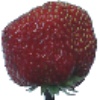
Label: Strawberry Wedge 1